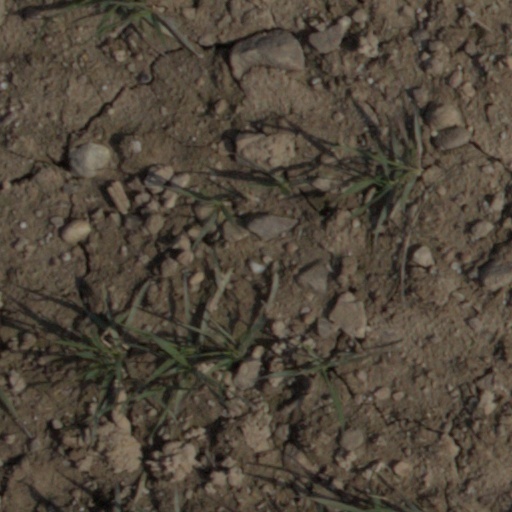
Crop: wheat